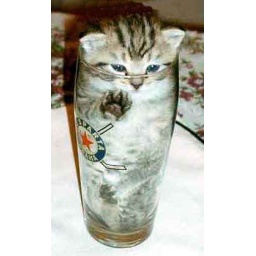
lolcat - cat in glass